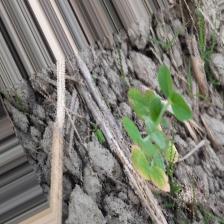
Label: Ascochyta blight